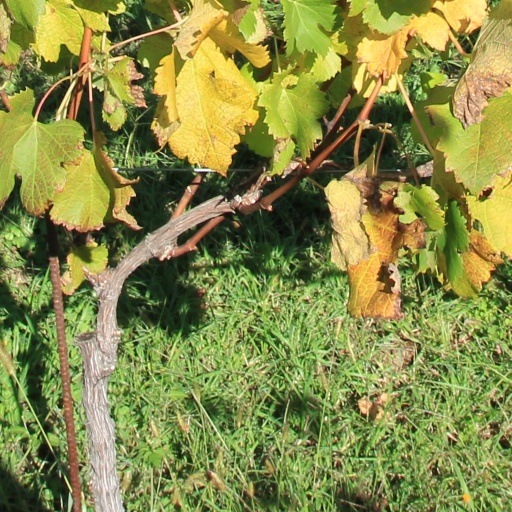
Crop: grape